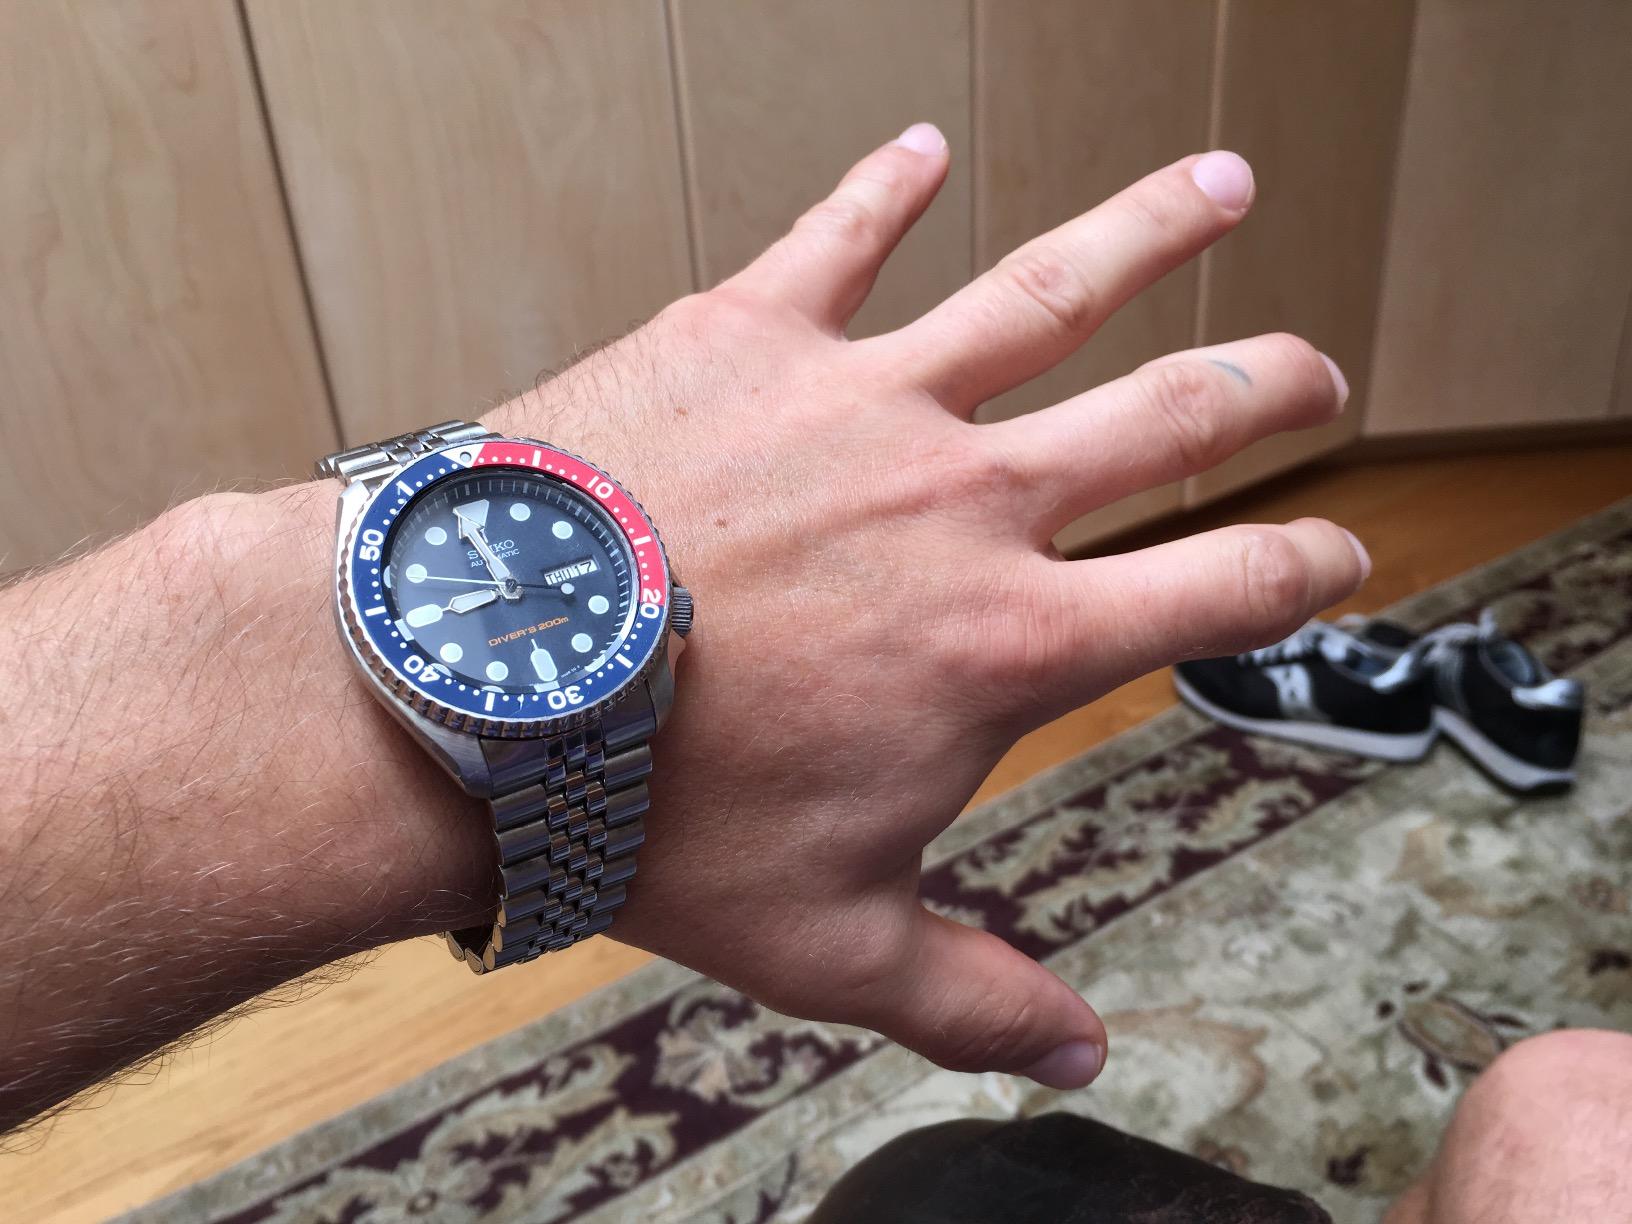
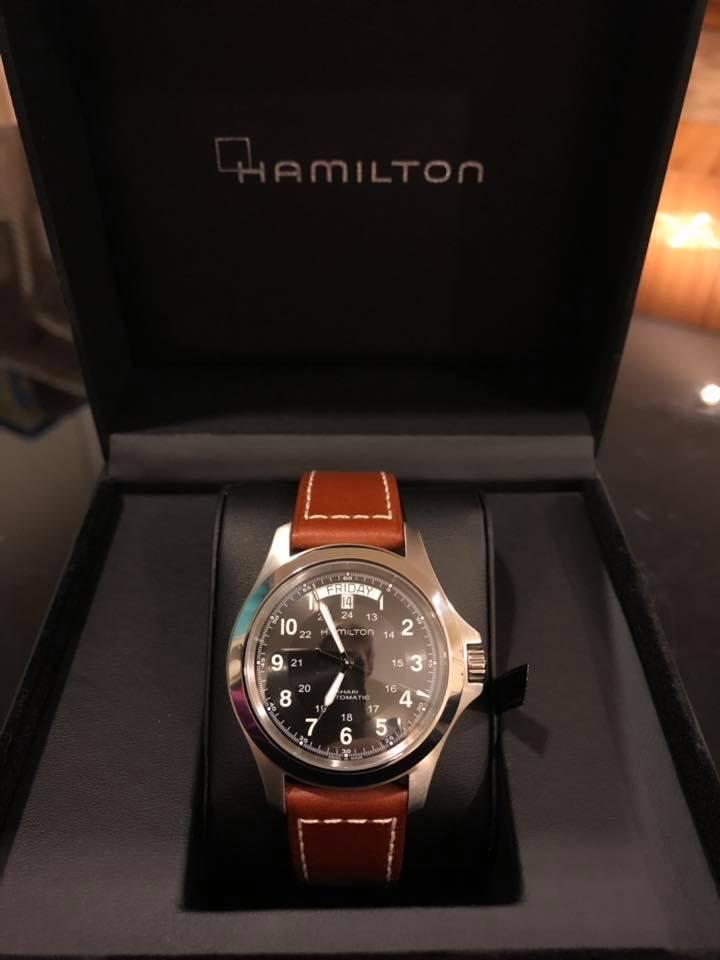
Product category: accessories_watch
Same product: no